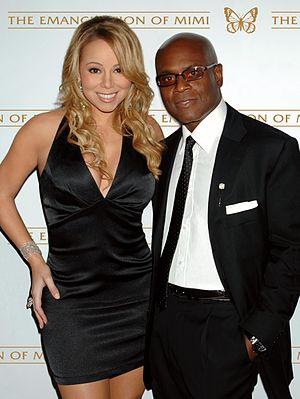
Mariah Carey [məˈɹaɪə ˈkɛəɹi], née le 27 mars 1970 à Huntington, est une auteure-compositrice-interprète, actrice et femme d'affaires américaine.